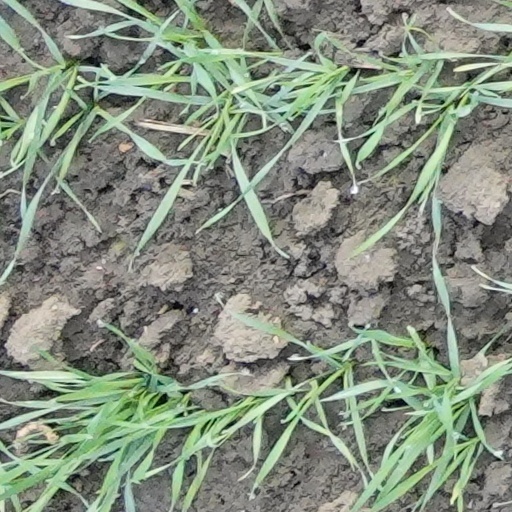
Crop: wheat